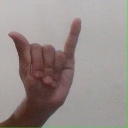
अक्षर: य